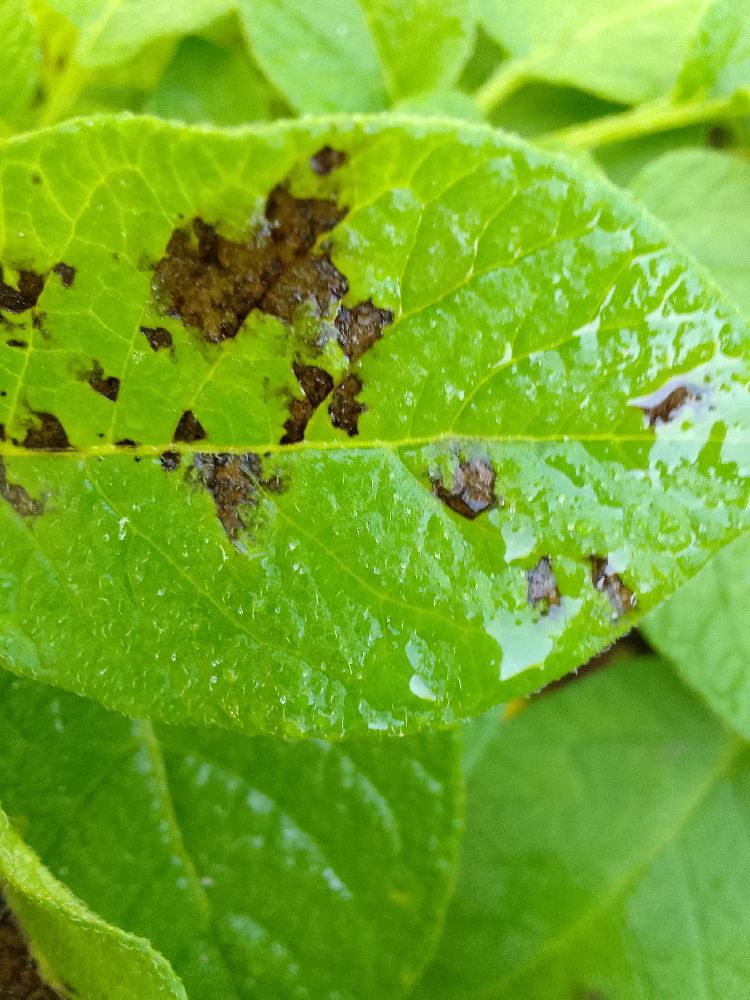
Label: Early blight